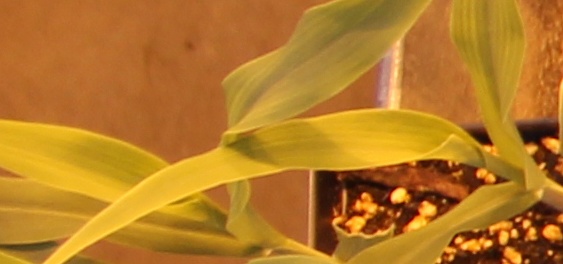
Label: Corn